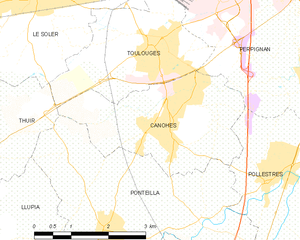
Carte des communes françaises
Canohès est une commune française située dans le département des Pyrénées-Orientales, en région Occitanie.